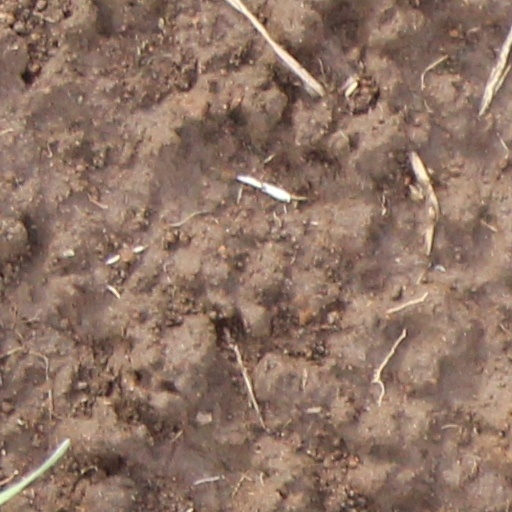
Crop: wheat